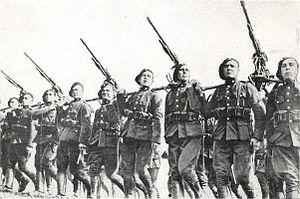
La campagne des 18 jours ou la Bataille de Belgique est l'invasion de la Belgique par les troupes allemandes pendant la Seconde Guerre mondiale et la confrontation entre les deux armées. Elle débuta le 10 mai 1940 et aboutit à la capitulation belge du 28 mai 1940.
L'histoire de la Wallonie peut être divisée en trois chapitres :
Les chasseurs ardennais sont une unité de la composante terre de l'Armée belge, issue d'un projet de 1913 mais développée seulement dans l'entre-deux-guerres et qui s'illustre dans la Seconde Guerre mondiale. Elle n'est plus représentée que par le bataillon médian de chasseurs ardennais, un bataillon d'infanterie de l’armée belge basé à Marche-en-Famenne en Ardenne. Leur origine remonte à la transformation du 10ᵉ régiment de ligne. En 1940, lors de l'invasion allemande, les Chasseurs ardennais répartis en deux divisions mènent un combat retardateur en Ardenne, entraînant un retard d'une journée dans l'application du plan allemand, avant de rejoindre le reste de l'armée belge combattante sur la Dendre : ils participent à la bataille de la Lys, en défendant Deinze, Gottem et Vinkt.